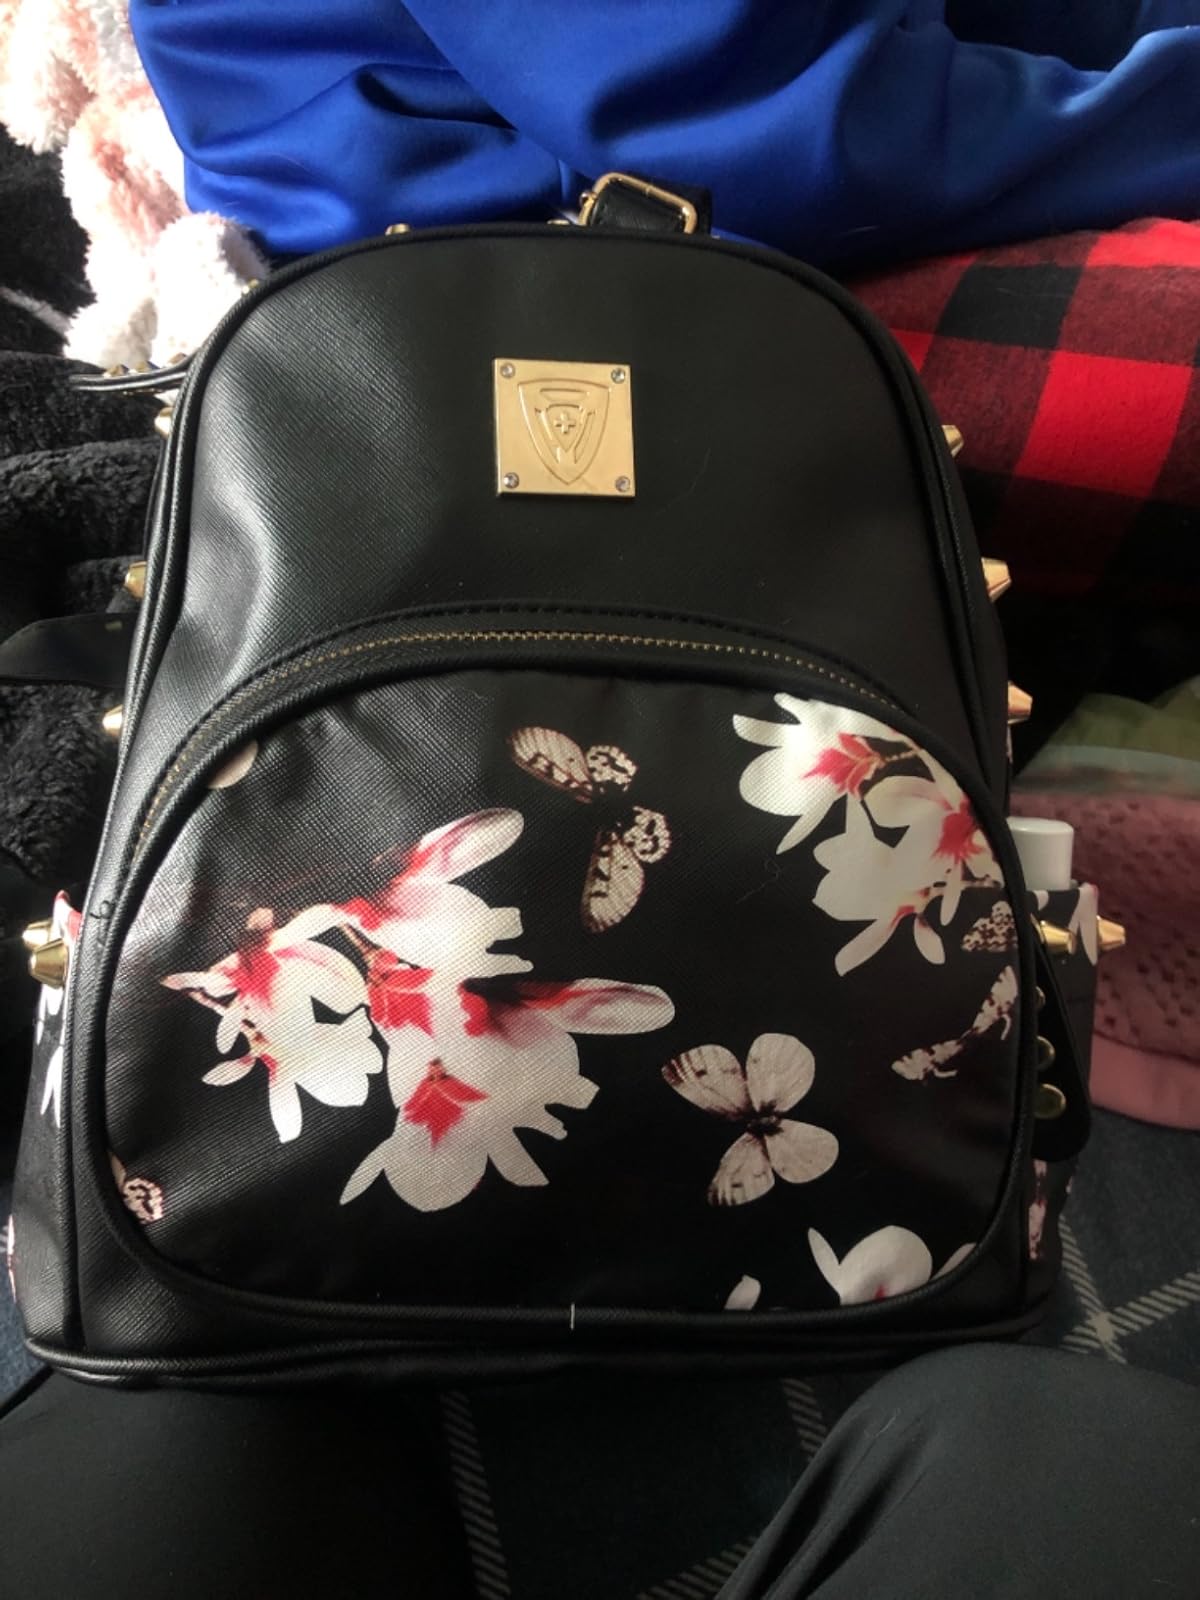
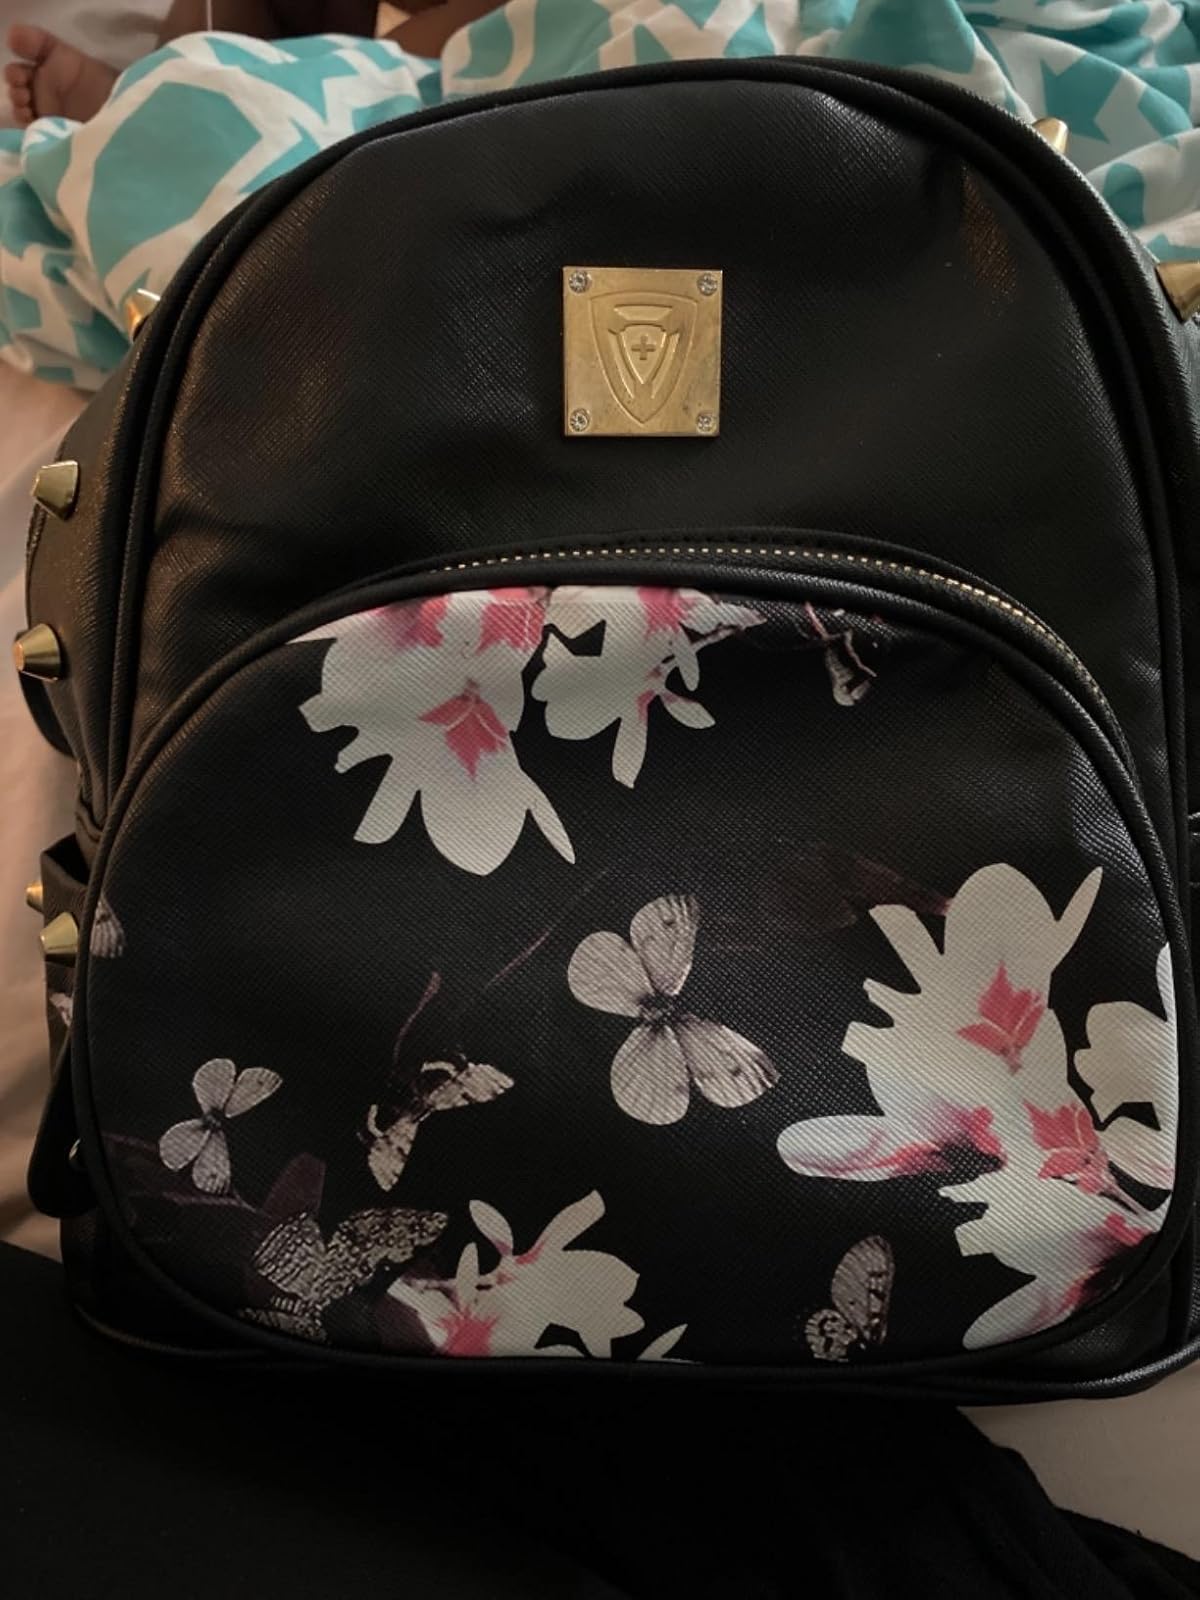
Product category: accessories_handbag
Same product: yes